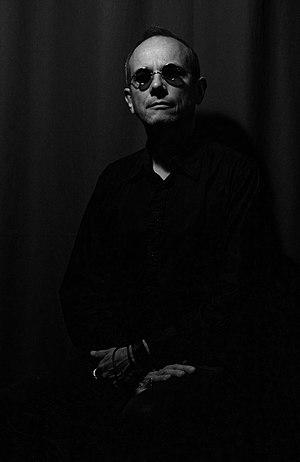
Christophe Julien, connu sous le nom d'artiste DEC, né le 16 octobre 1968 à Annecy-le-Vieux, est un artiste peintre et designer plasticien français.